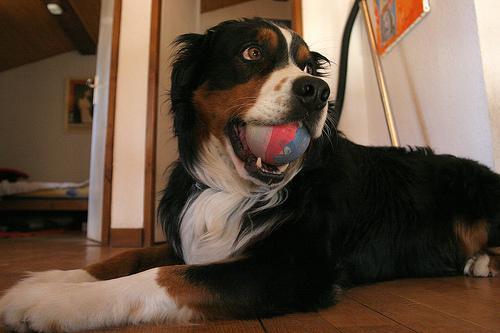
Appenzeller